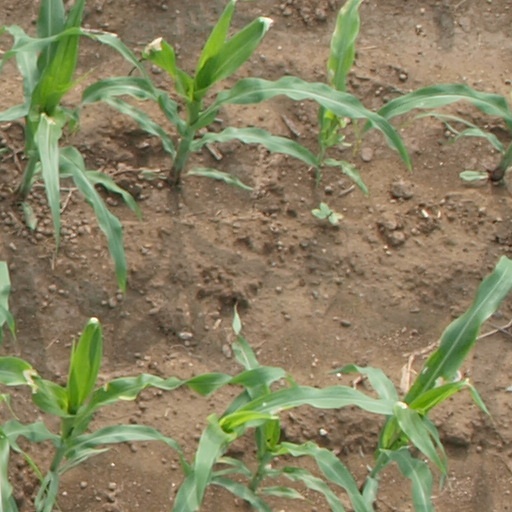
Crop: maize; corn